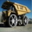
Label: truck